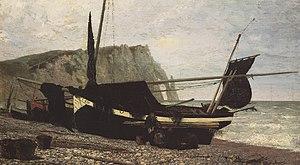
Vassili Dmitrievitch Polenov, né le 20 mai 1844 à Saint-Pétersbourg, mort le 18 juillet 1927 à Polenovo, près de Taroussa, est un peintre russe ayant appartenu au mouvement réaliste des Ambulants, dont les œuvres sont aujourd’hui conservées à Moscou et à Saint-Pétersbourg. Il a reçu en 1926 le titre honorifique d'artiste du peuple. Surnommé par ses contemporains le “Chevalier de la beauté”, il incarnait à la fois une culture occidentale acquise pendant ses années en Europe et un héritage aristocratique russe, fin connaisseur de l’histoire et des origines de sa nation.